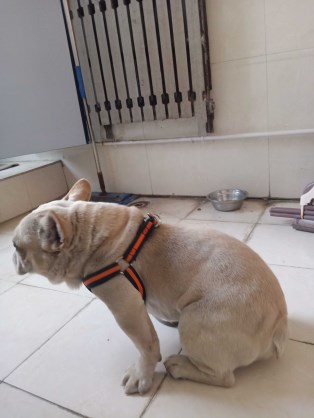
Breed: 1121-n000002-French_bulldog